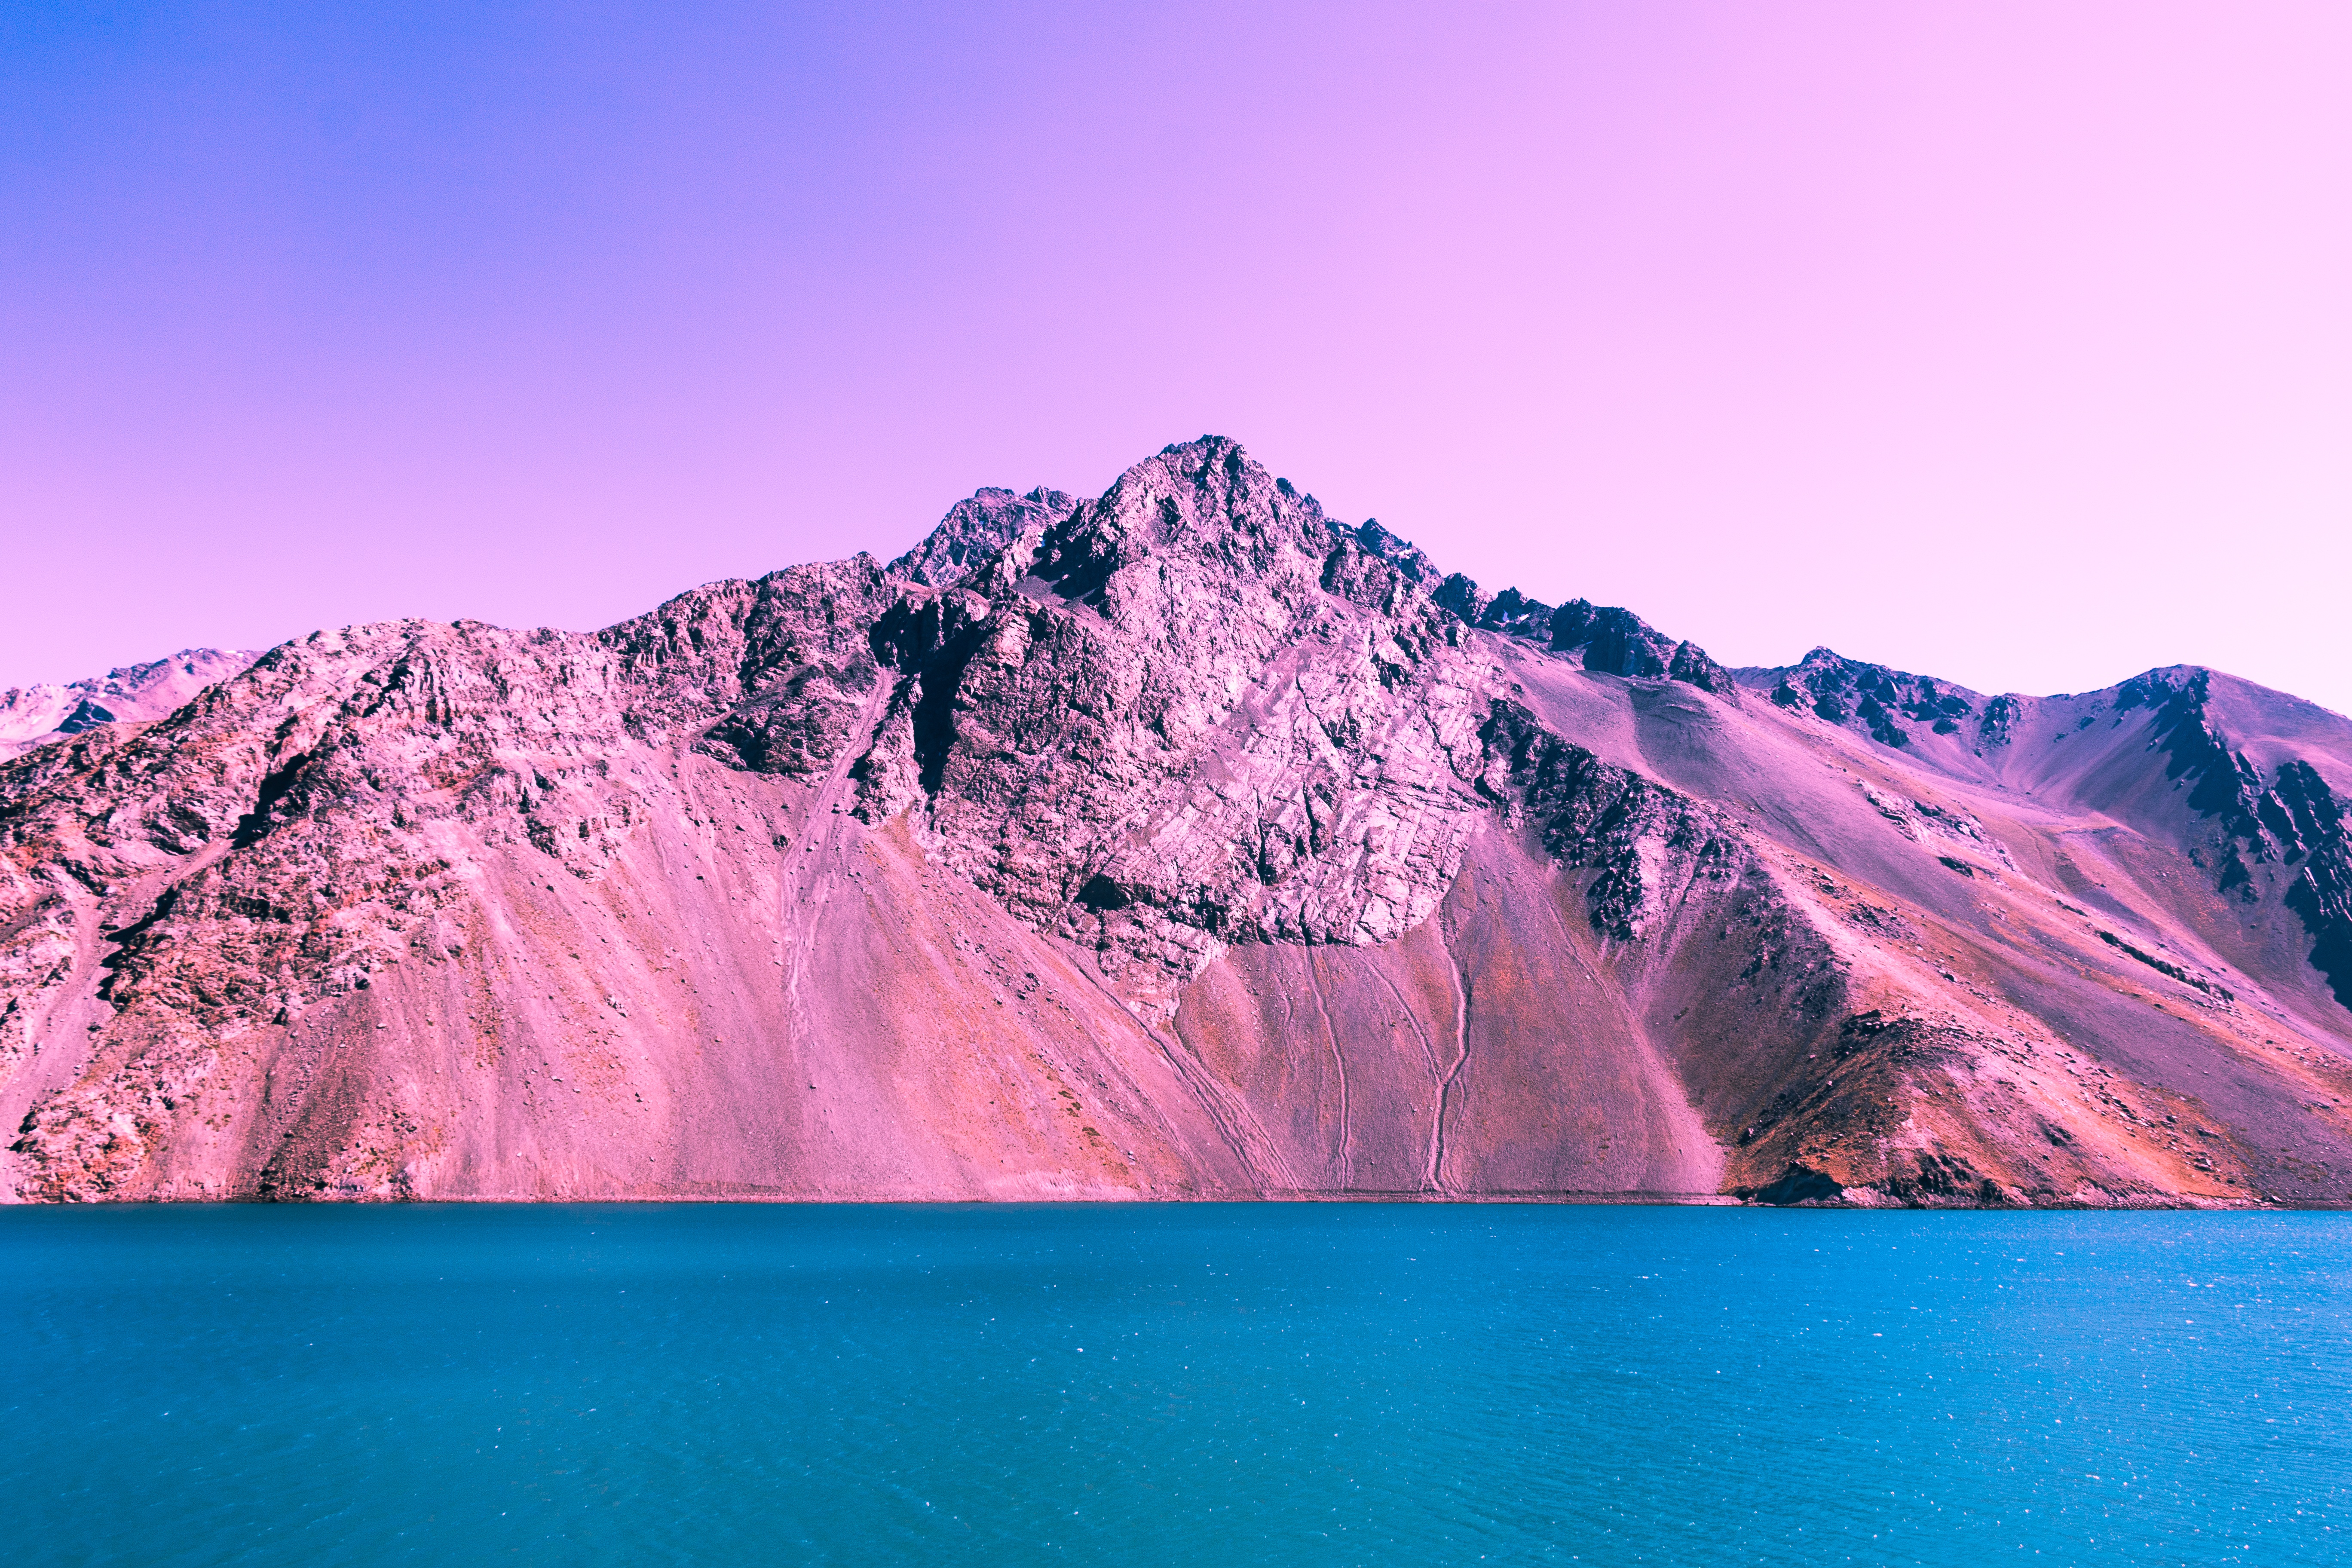
sea, mountain, sky, sunrise, dawn, mountain range, terrain, landform, geographical feature, mountainous landforms